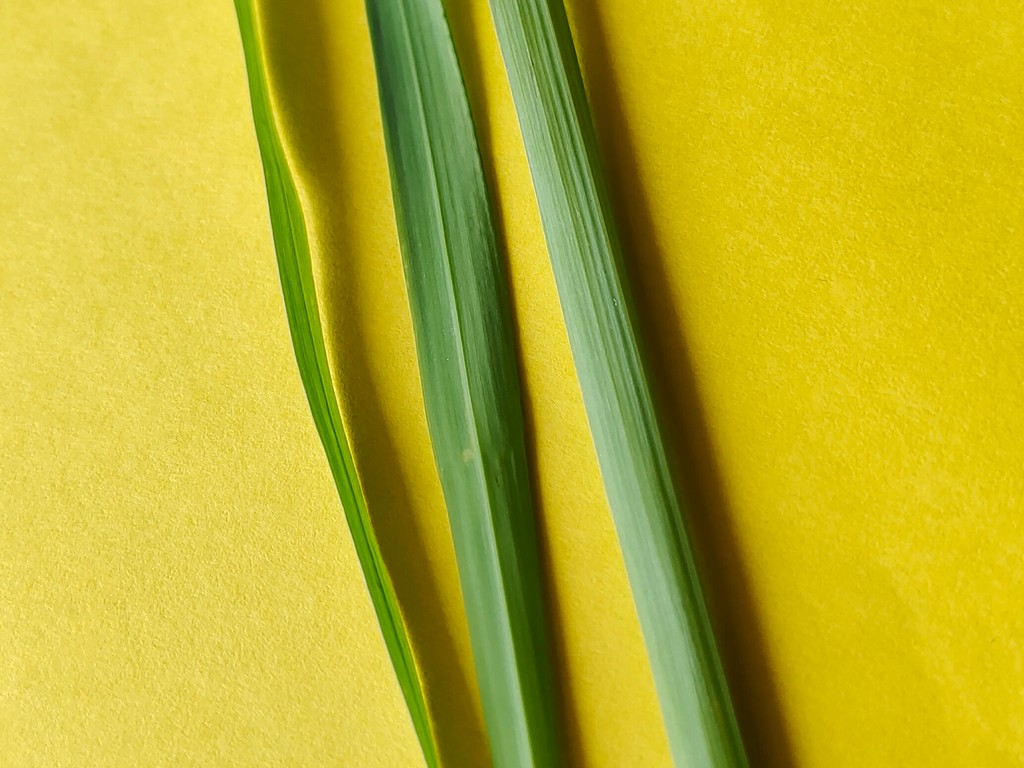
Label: Healthy